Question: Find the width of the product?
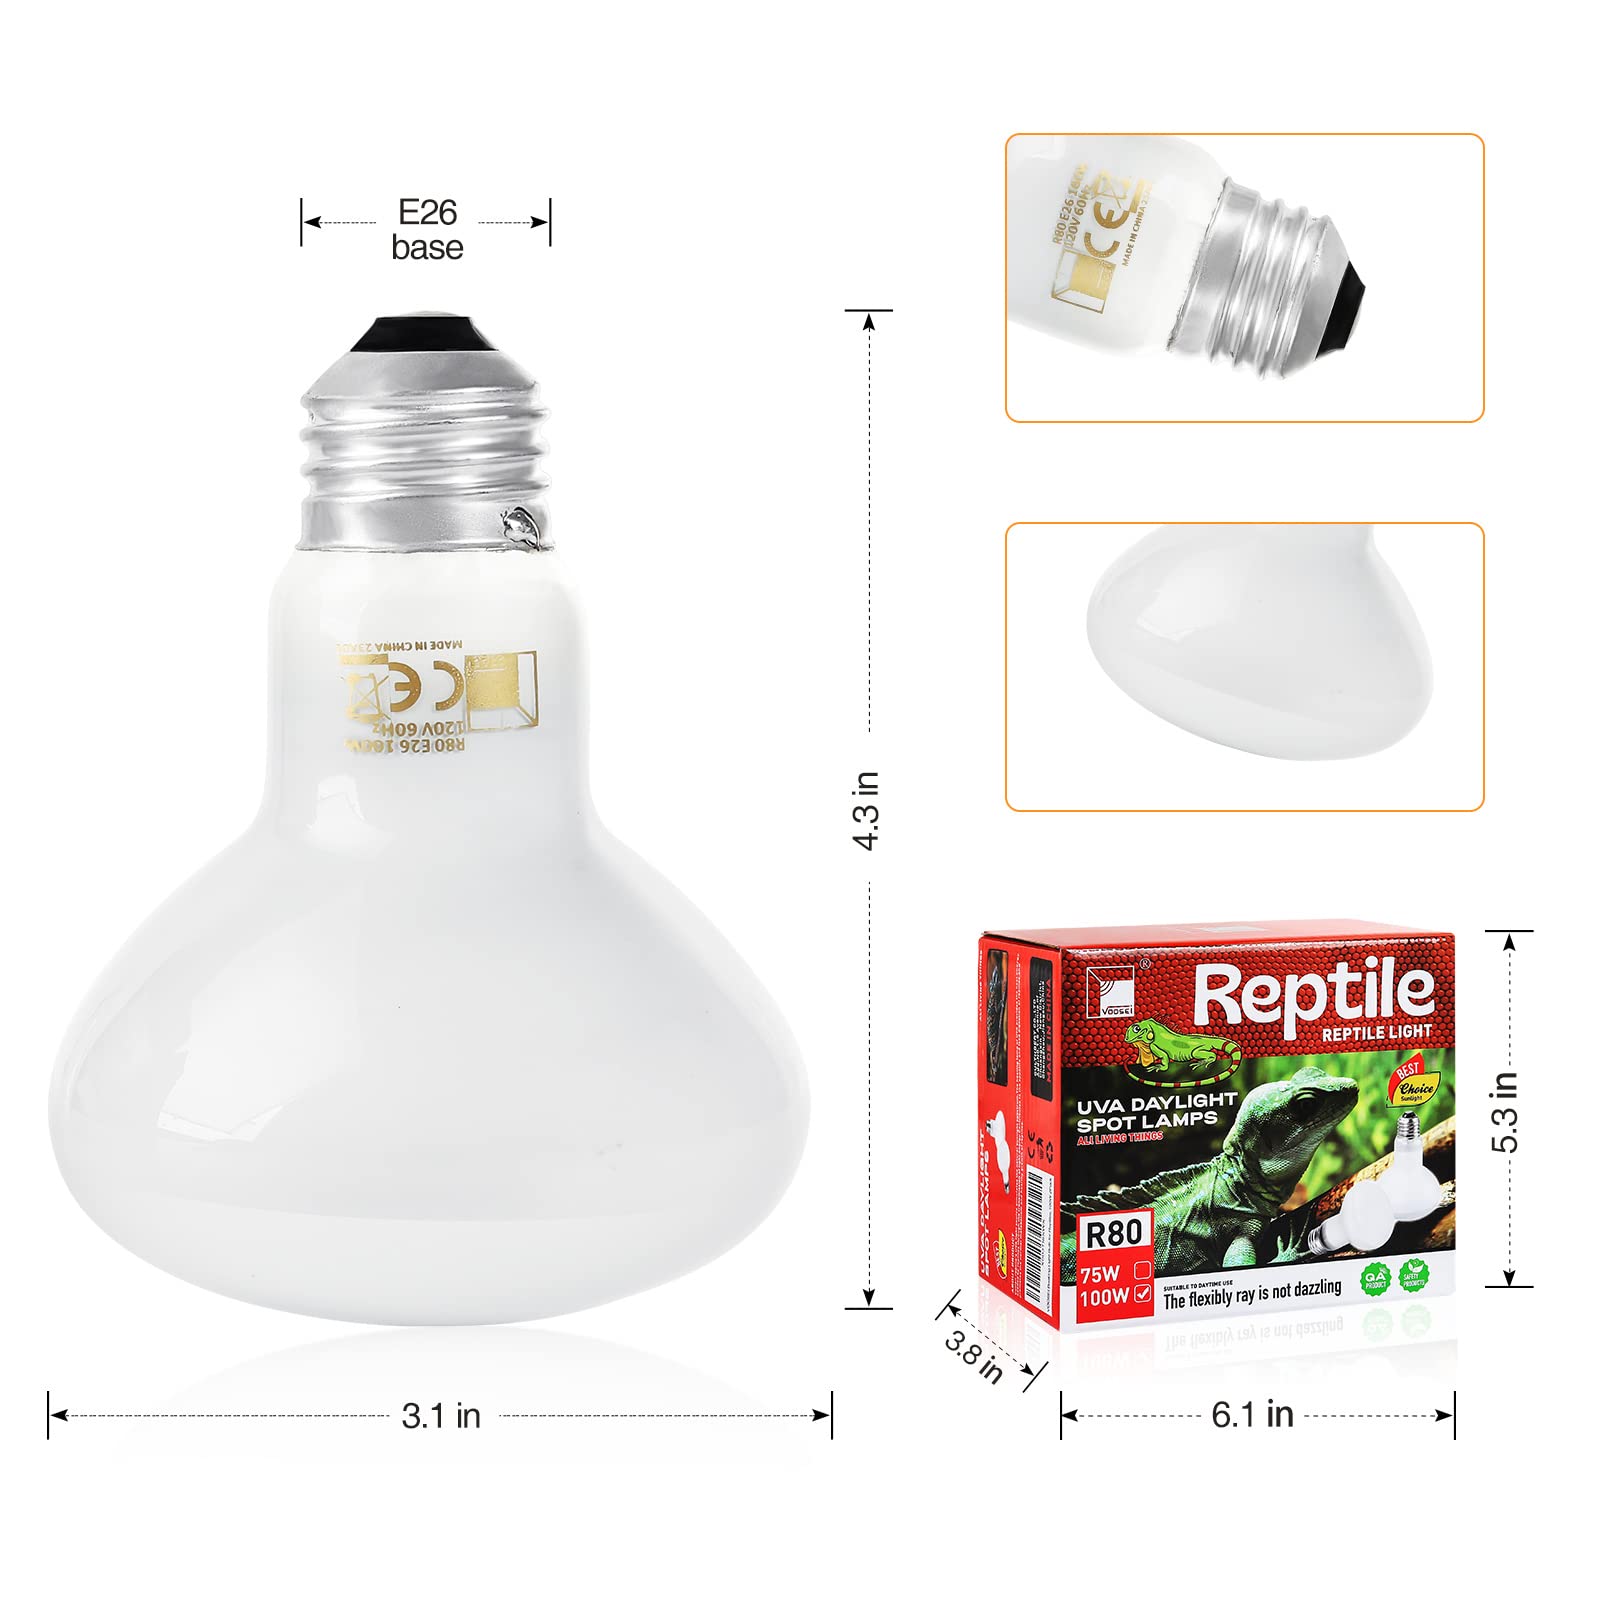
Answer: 3.1 inch